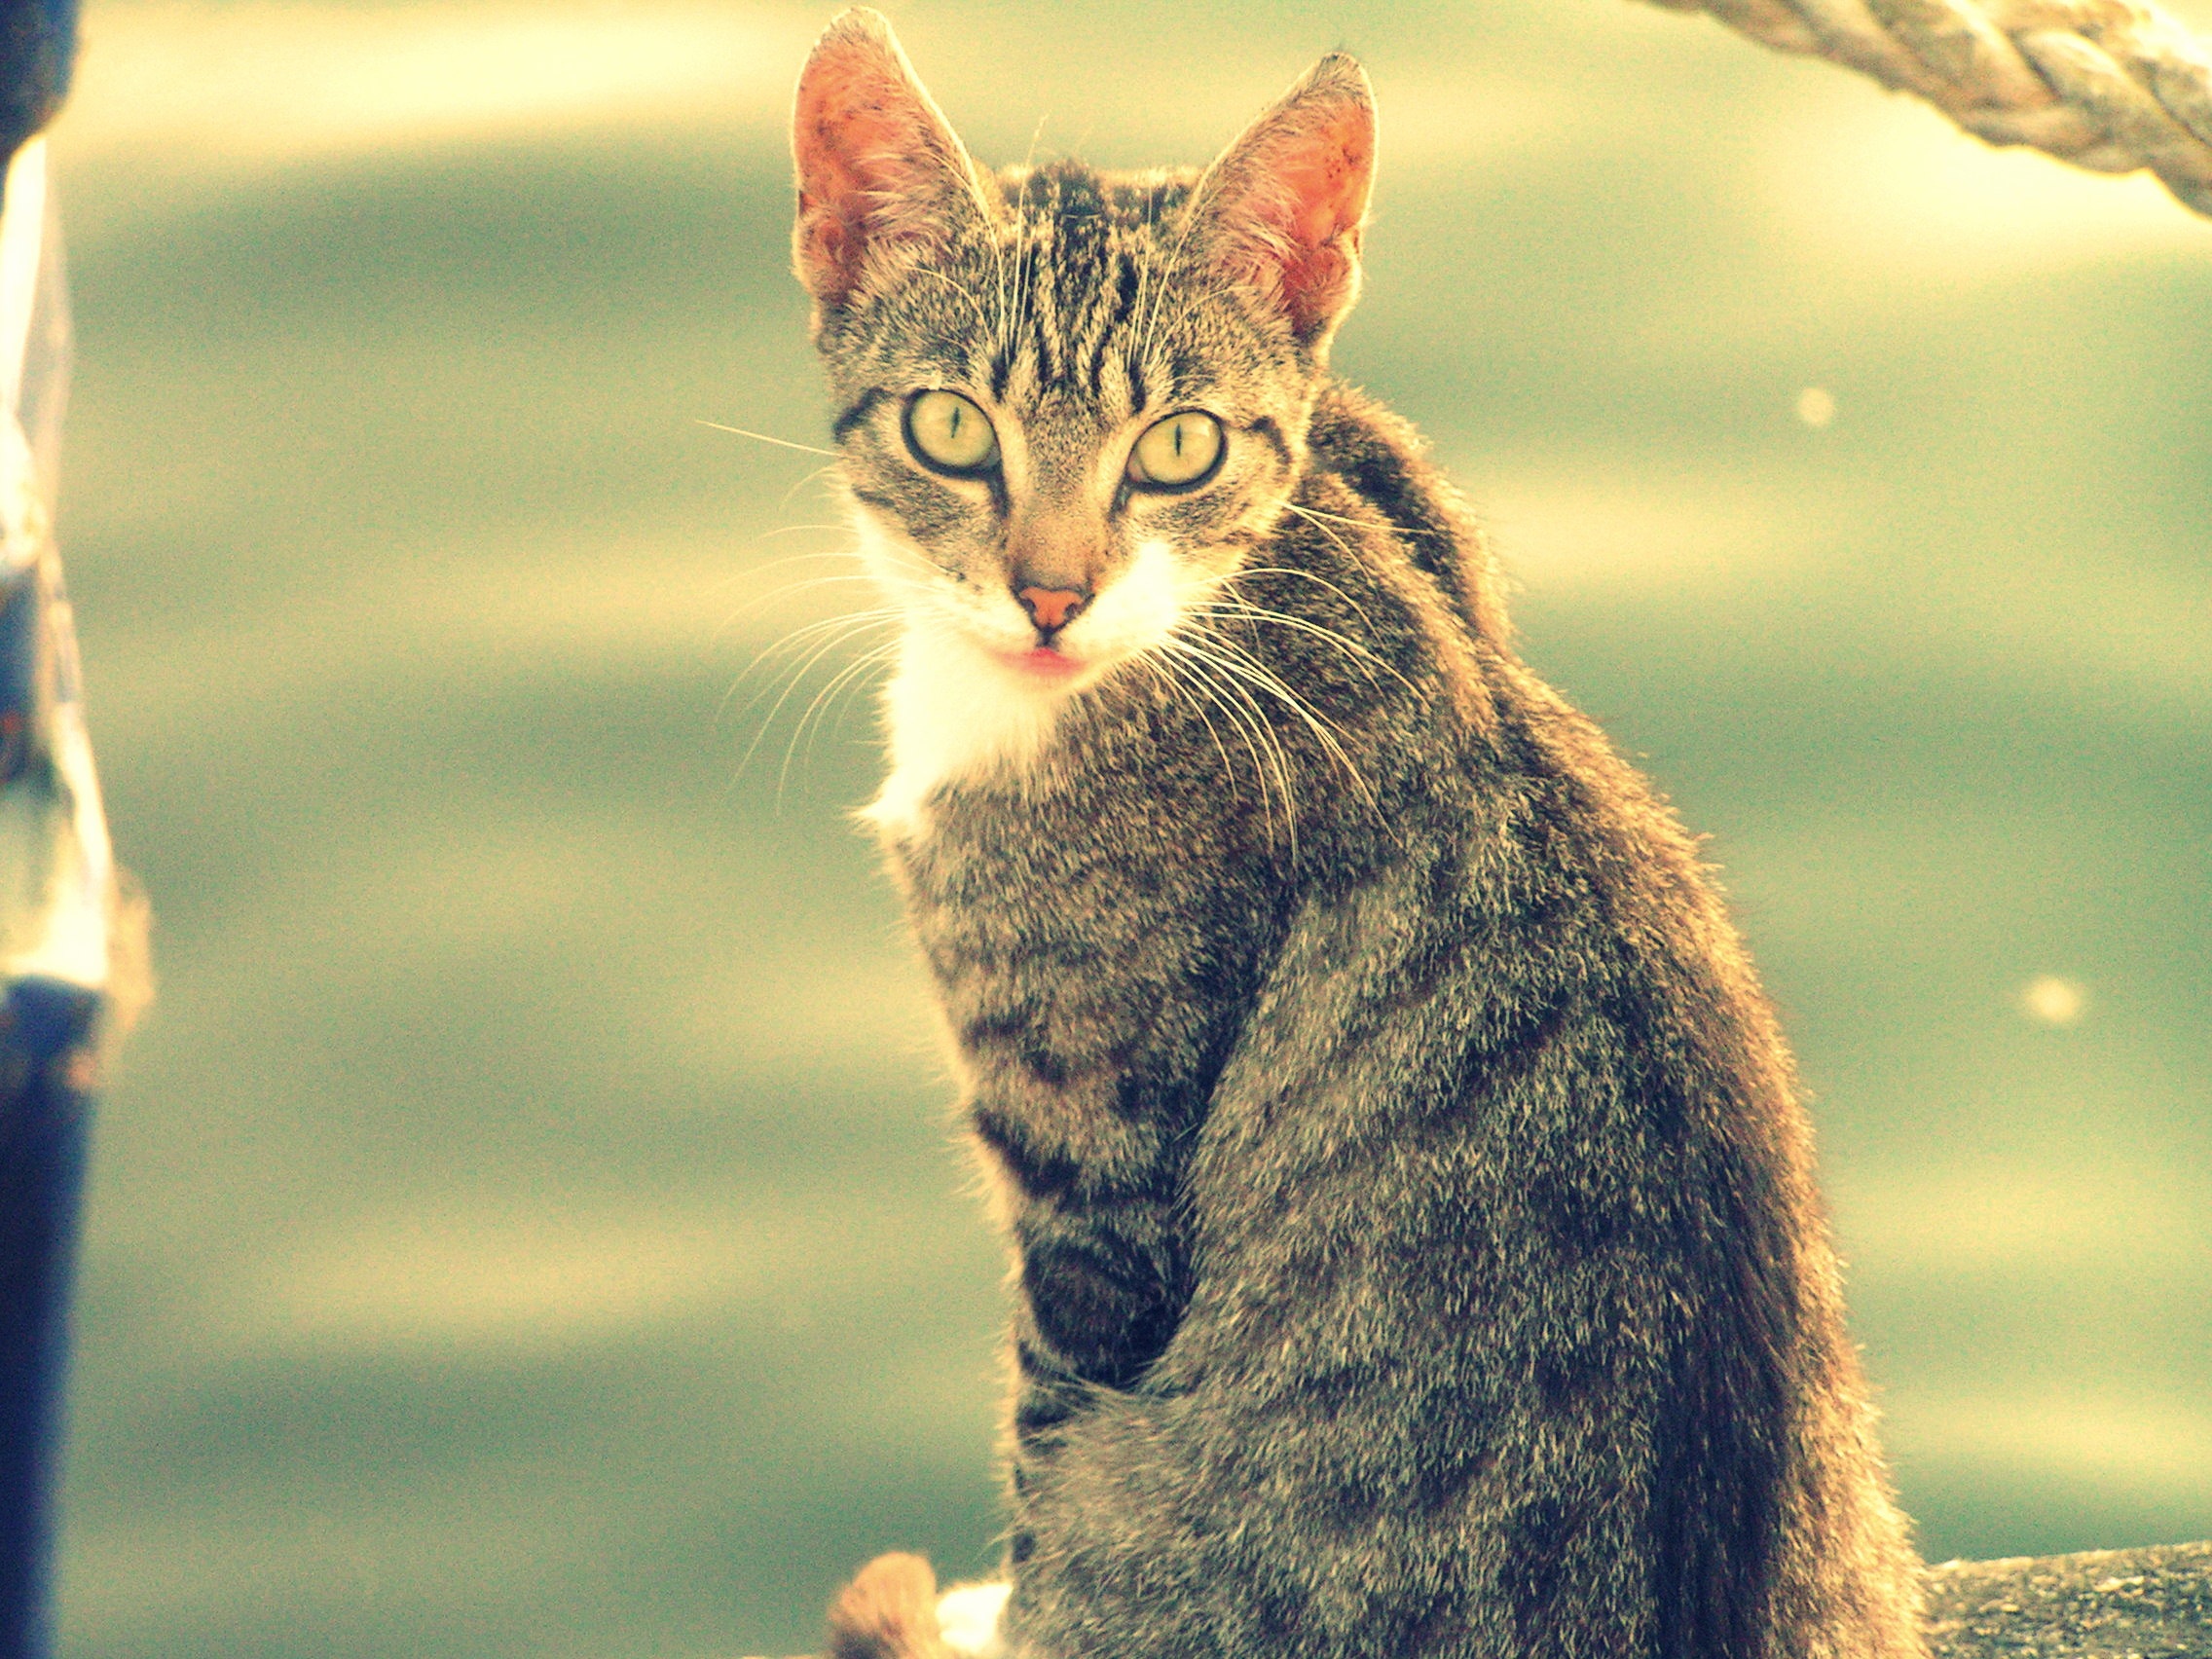
wildlife, kitten, cat, mammal, fauna, whiskers, vertebrate, wild cat, small to medium sized cats, cat like mammal